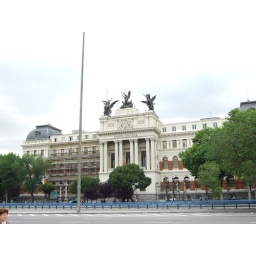
This was across the street from the train station in Madrid. It was a government building but it was really nice.